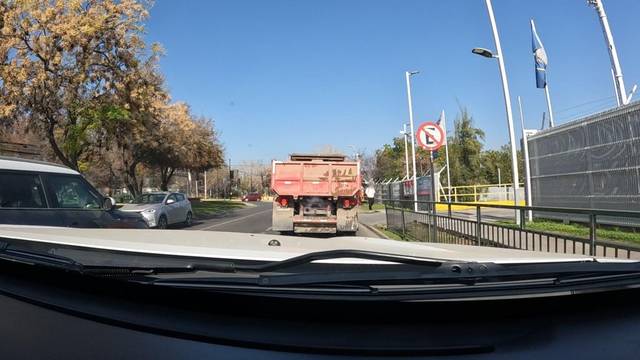
Region: Chile
Coordinates: -33.482, -70.558